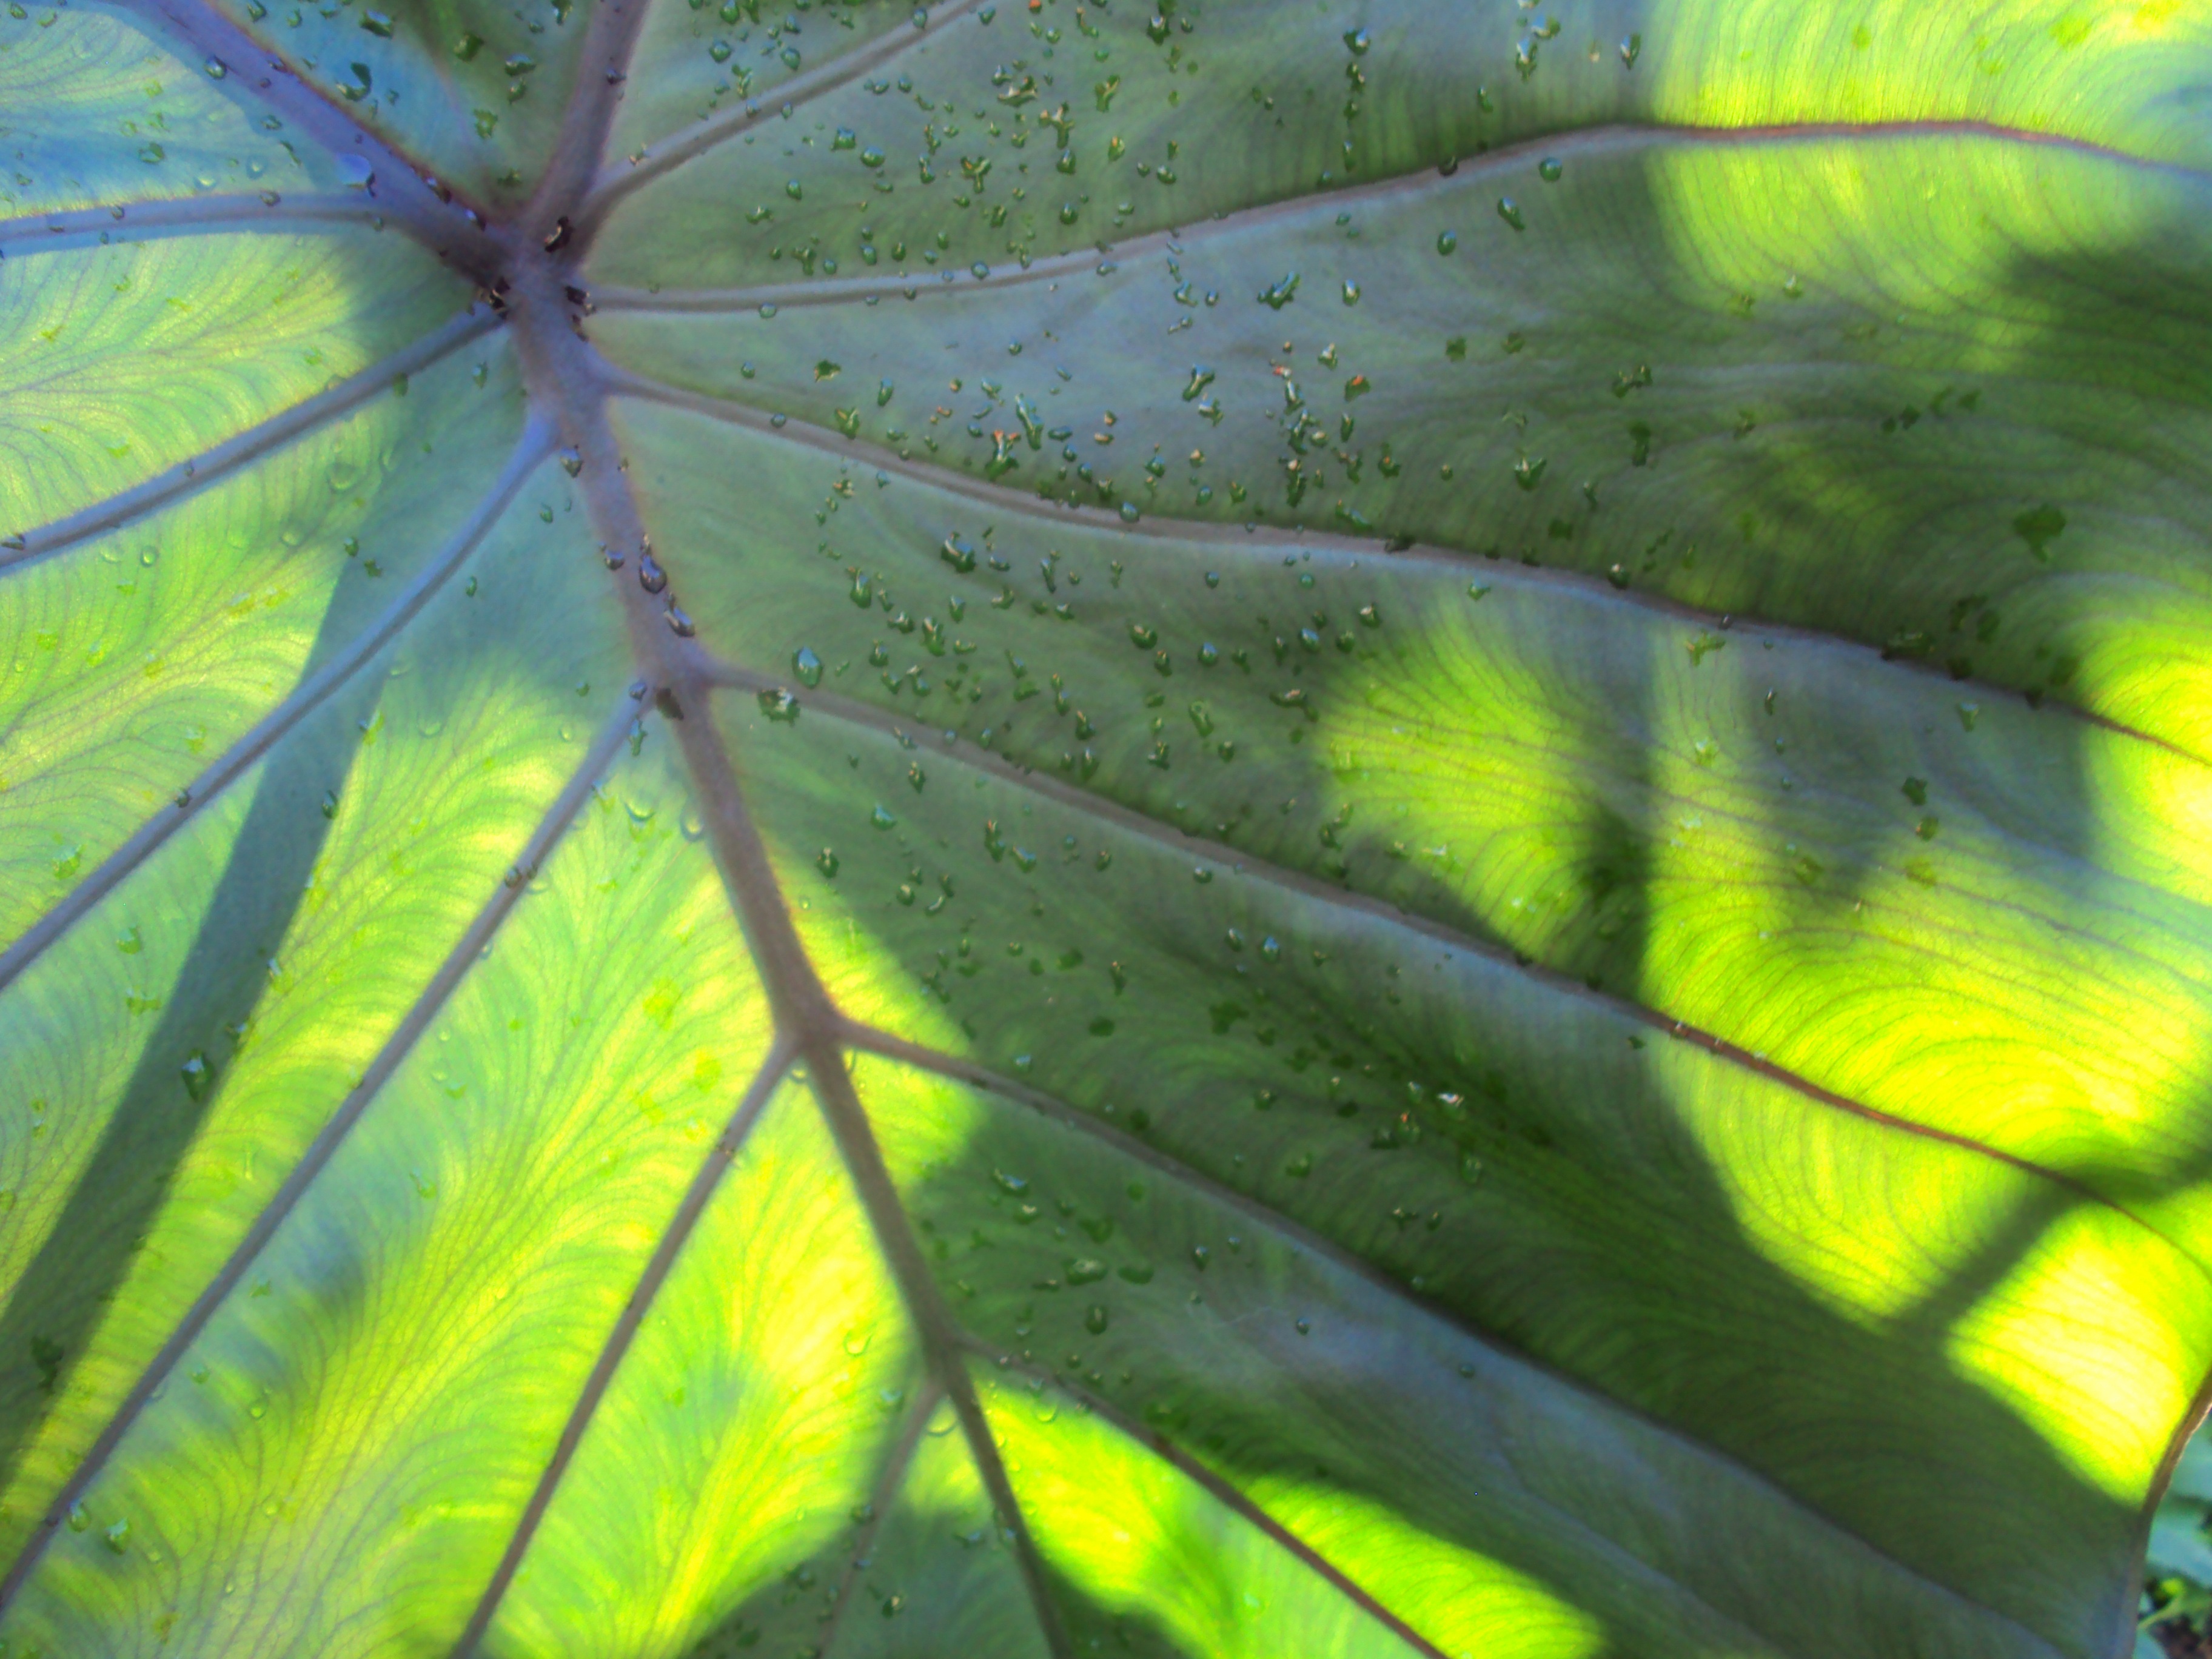
tree, nature, branch, sunlight, leaf, green, flora, algae, green leaf